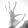
ASL letter: F